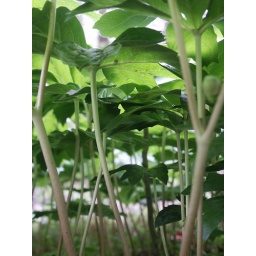
A shrub of may apples were secretly plumping up their flower buds in the unusually cold spell.